Taygetus

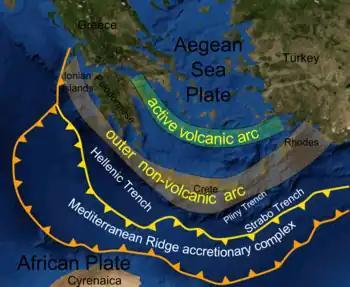
Hellenic arc, a subduction zone. The arrows give the direction of plate movement. The southernmost part of the arc is moving north east, to be subducted under the Hellenic plate. The plate itself is extending southwest into the subduction zone, generating a fault-block topography.

The mountains of southern Europe that fringe the Mediterranean Sea and run generally in an east-west direction are of the folded type generated by collision of the northward-moving African Plate with the Eurasian Plate. Where the northern edge of the African Plate is being subducted in an irregular line a second orogeny occurs that is not entirely understood. The mountains of Italy and Greece are a combination of folded mountains and fault-block mountains running in a northwest–southeast direction.